Michel Dovaz

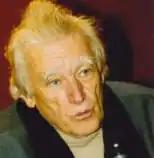
Dovaz in 2008

Born in Geneva on 14 August 1928, he started his career as a journalist in Paris and later taught wine courses at the Académie du Vin in Paris when he served as a judge at the Paris Wine Tasting of 1976. He subsequently wrote several books on French wine as well as the chapter on Champagne for the "Guide Hachette des Vins".